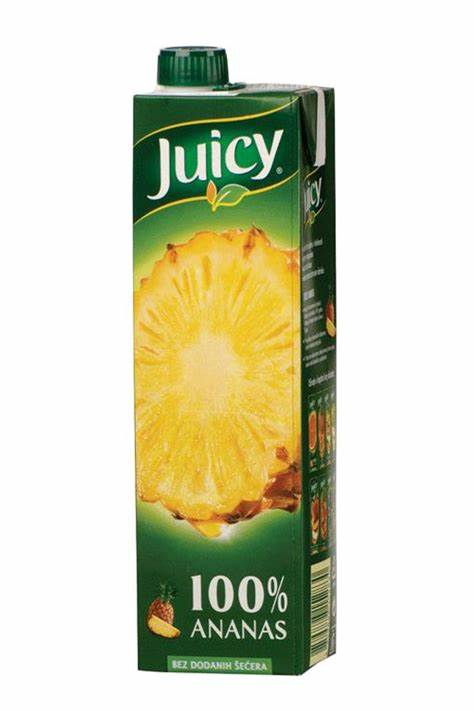
Waste category: cardboard